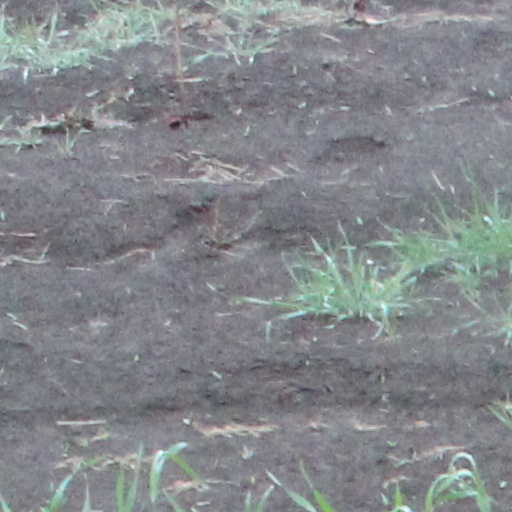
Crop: wheat